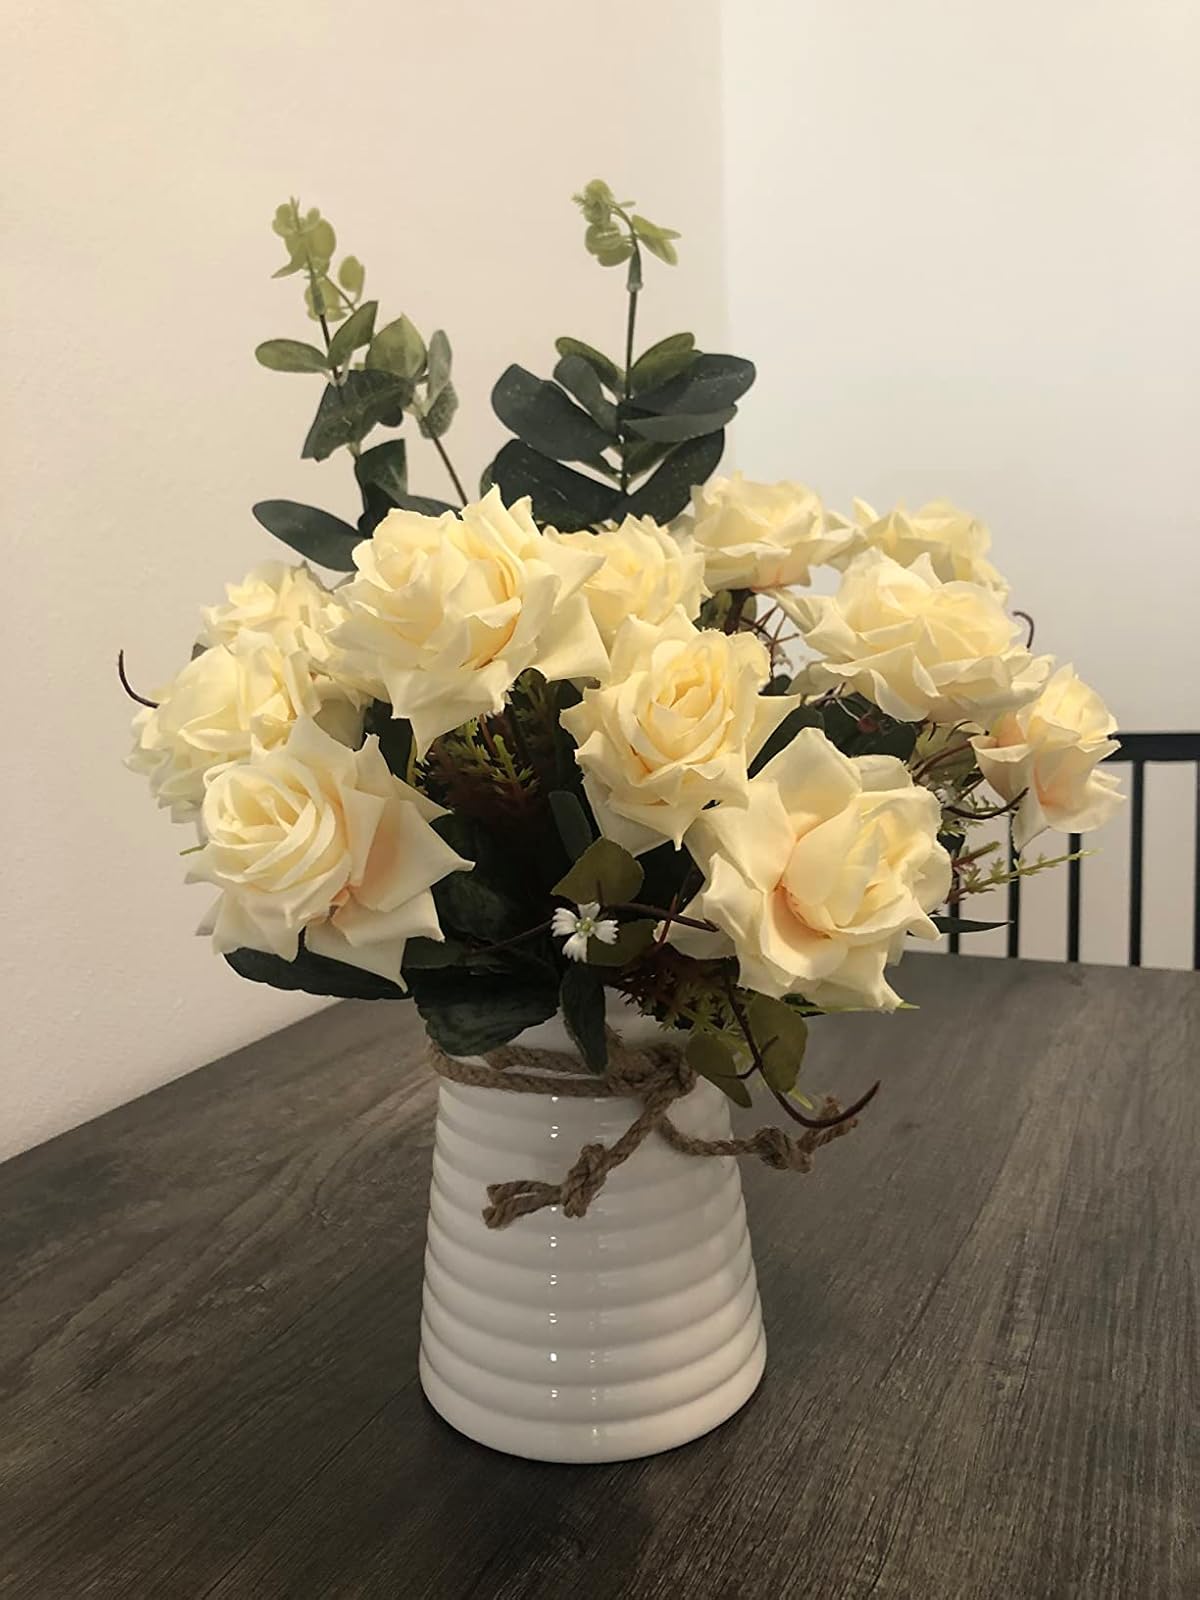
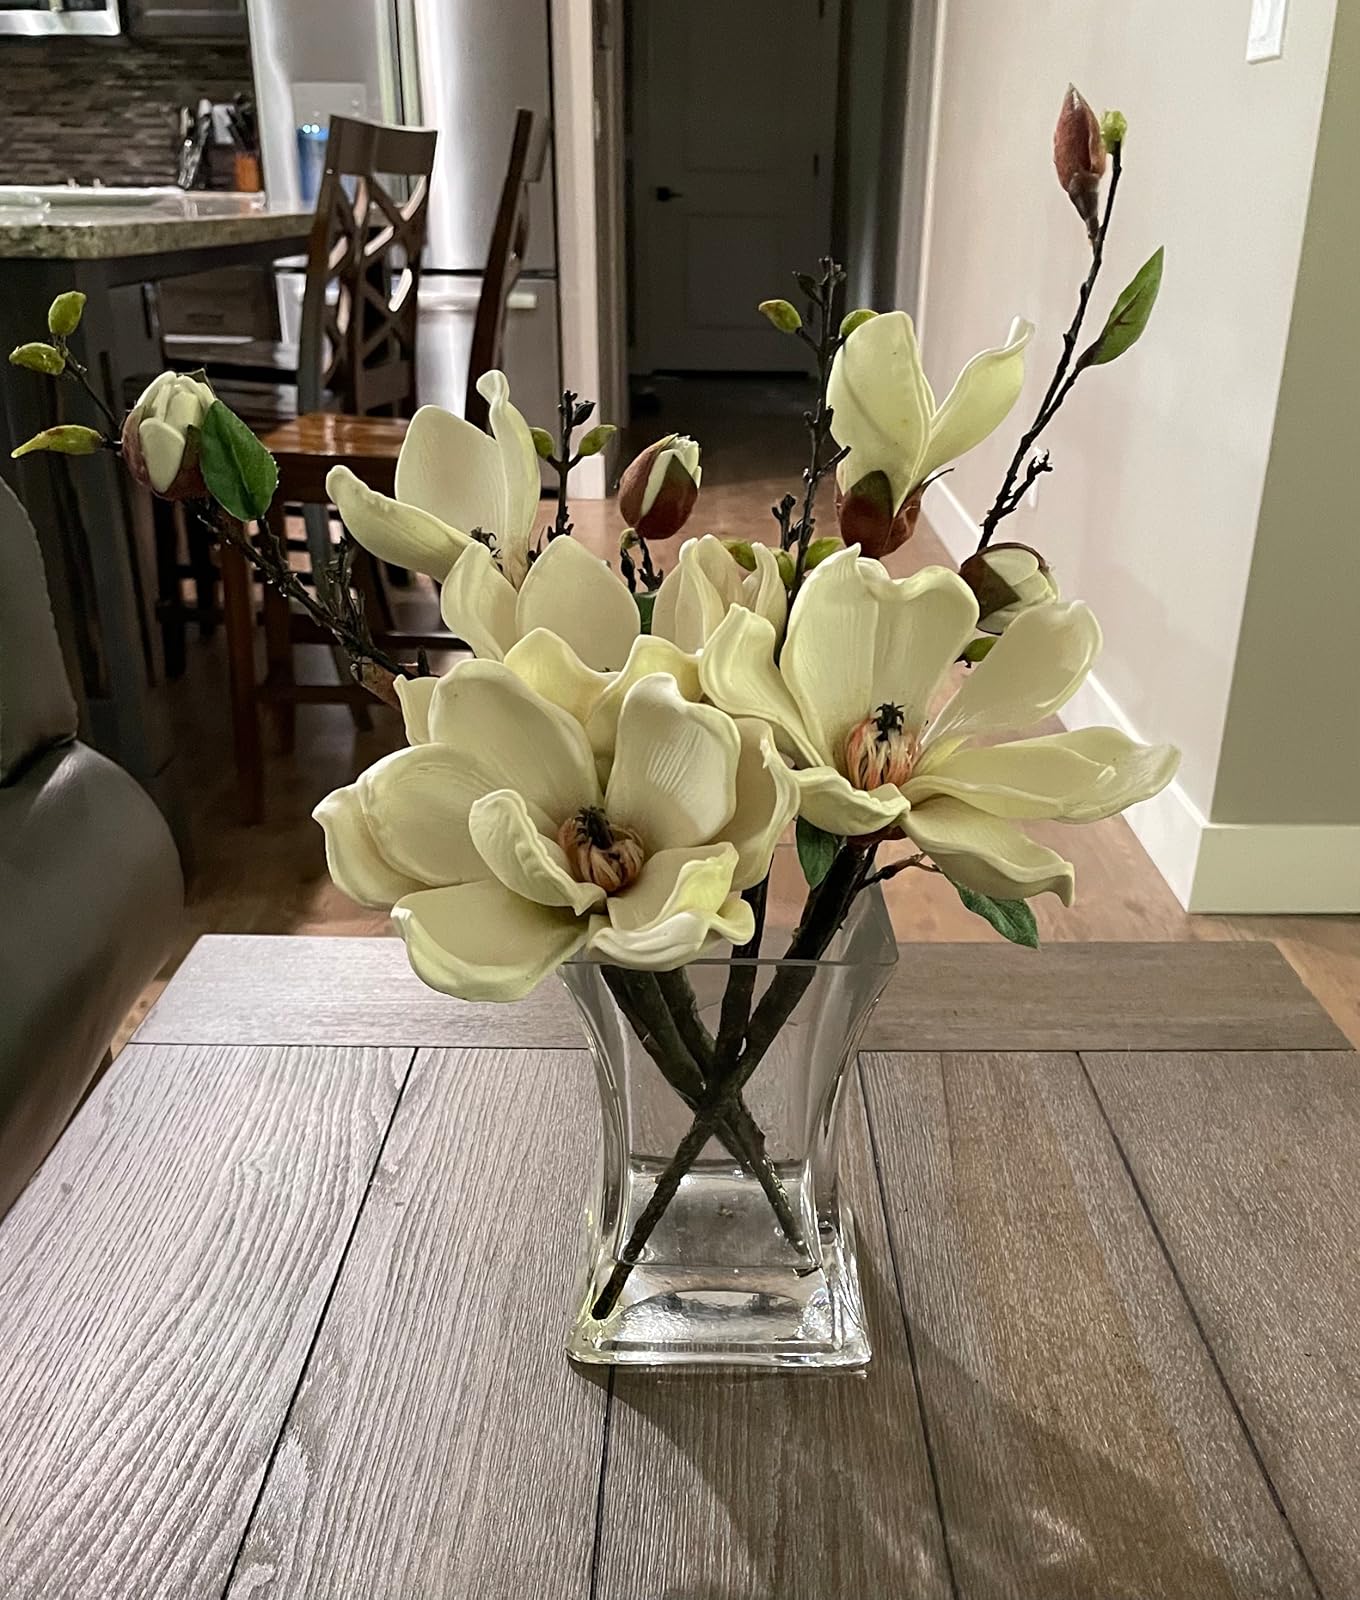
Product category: vase
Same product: no